Lying in state

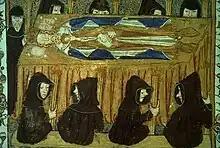
Philip IV of France lying in state

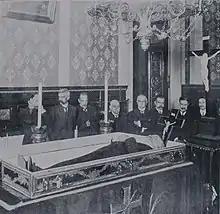
Brazilian president Afonso Pena lying in state in the Catete Palace, 1909

Lying in state is the tradition in which the body of a deceased official, such as a head of state, is placed in a state building, either outside or inside a coffin, to allow the public to pay their respects. It traditionally takes place in a major government building of a country, state, or city. While the practice differs among countries, in the United States, a viewing in a location other than a government building, such as a church, may be referred to as lying in repose. These rituals are in effect a more formal and public wake or funeral viewing. Lying in state may precede a state funeral, or it may be the public honor preceding by a private funeral.